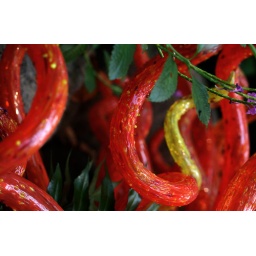
textures in glass and flora